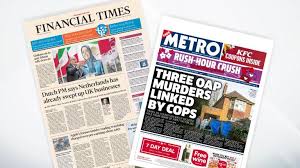
Label: paper